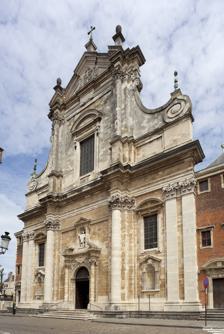
Building: St. Walburga Church (Bruges)
Country: Belgium
Year built: 1641
Façade of the St. Walburga Church The St. Walburga Church is a 17th-century Roman-Catholic church in Bruges built by the Jesuits in a Baroque style. It is now a parish church and contains many valuable art objects. History In 1596 the Jesuits first built a chapel.  Soon after they started building a church with a college, a convent, a chapel and garden.  Formal construction of the church took place between 1619 and 1641 after a design by local Jesuit architect Pieter Huyssens (1577-1637). After his death, his fellow Jesuit J. Boulé took over the supervision of the construction works. The original designs of Huyssens with respect to the tower, the vault and windows of the nave were not fully executed due to financial constraints and rivalry among the Jesuits of Bruges and Antwerp .  The church was dedicated to St. Francis Xavier by Msgr. Nicolas de Haudrion in 1642. In 1773 the Jesuit Order was dissolved and the church closed by imperial decree.  The Jesuit church was taken over as parish church in 1777 as the original parish church was dilapidated.  The parish church was demolished in 1781 and its furnishings sold to finance the restoration of the decaying Jesuit church.  In 1779 the former Jesuit church was inaugurated as a parish church and the relics of St. Walburga were transferred to it.  The church was turned into a Temple of the Law in 1796 by the French occupiers.   The church recovered its religious function under the name "St. Donatian Church" in 1805 after the transfer of the relics of Saint Donatian from the dilapidated church of the same name. In 1854 the church was unofficially awarded its current name. The church incurred heavy damage mainly to the northern aisle due to a bomb explosion in 1918. Exterior The stone façade was inspired by the Church of the Gesù in Rome.  The structure of the church consists of an aisled nave of seven bays and built-in choir with one bay and an apse .  The building was constructed with bricks while sandstone was used for the façade. Interior View of the interior Inside, the Baroque character is strengthened by mouldings, volutes, broken pediments, and pilasters and columns, which create light effects. The floor of the choir has geometric motives and it has been claimed that they represent an ancient Arabic language called Kufic . The church holds several paintings in the choir, aisles and above the rood screen including: 14 paintings on the Fifteen mysteries of the rosary from the circle of Jan Anton Garemyn (1750), the Glorification of the Holy Sacrament by Jan Anton Garemyn (1740s), the Coronation of Our Lady by Erasmus Quellinus II (17th century), the Lamentation of Christ by Joseph Denis Odevaere (1812), the Resurrection by Joseph-Benoît Suvée (18th century), the Vision of St. Ignatius by P. Cassiers, a triptych of Our Lady of the Dry Tree by Pieter Claeissens the Younger (1620) and an anonymous canvas of St. Domenic healing a child . The church has a monumental marble altar by Jacob Cocx (dedicated in 1643) with a statue of St. Walburga by Houvenaegel (1842).  Above the portals are placed busts of St. Francis Xavier and St. Francis Borgia and statues of St. Aloysius Gonzaga and St. Stanislaus Kostka . Detail of the communion rails by Hendrik Frans Verbrugghen The northern side altar is by Pieter Verbrugghen I (1657) with two Baroque portals and various statues of saints dating from the 17th century. The southern side altar is also by Pieter Verbrugghen I (1669) and has oak doors and statues of St. Peter, St. Paul and St. Rochus. The white marble communion rails were made by Hendrik Frans Verbrugghen in 1695.  These rails are a high point of Flemish Baroque sculpture. Because of the virtuoso treatment of the marble they appear to be modeled in wax. The confessionals in classicizing style date from 1802. The oak choir stalls and communion rails are from the 18th century.  The Baroque pulpit is a work of Artus Quellinus II (1670) and was made on the basis of the iconography of Willem Hesius. The organ case was commenced in 1735 by Frenchman Cornil Cacheux and completed by Jean Baptiste Fremat in 1739.  It is decorated with statues of graceful women and Jesus on the Globe. See also List of Jesuit sites References Wikimedia Commons has media related to Sint-Walburgakerk (Brugge) .